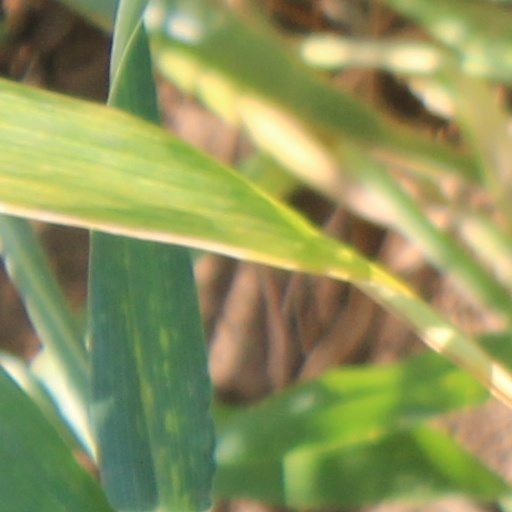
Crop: wheat